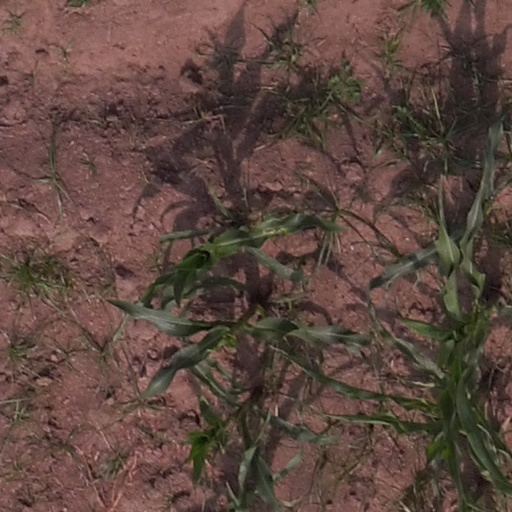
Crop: maize; corn